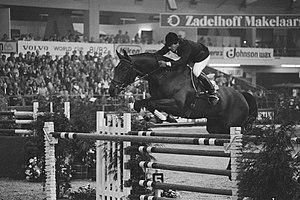
Hervé Godignon est un cavalier professionnel, un enseignant, un éleveur et un organisateur de concours français. Il devient en janvier 2019, entraîneur de l'équipe Colombienne.